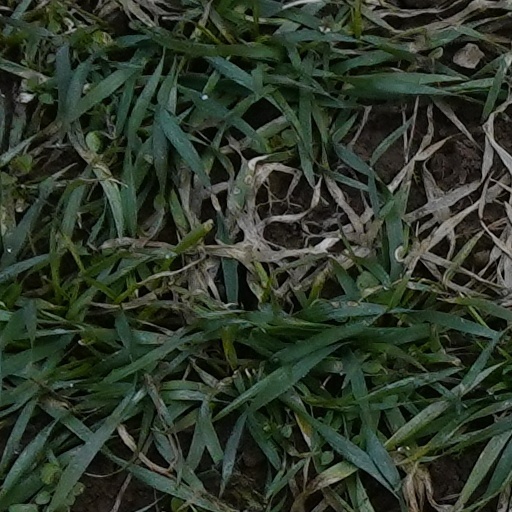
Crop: wheat